Jean-Paul Delfino

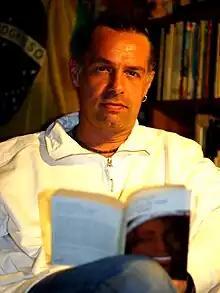

Jean-Paul Delfino (born 1 August 1964 in Aix-en-Provence) is a French writer and screenwriter.